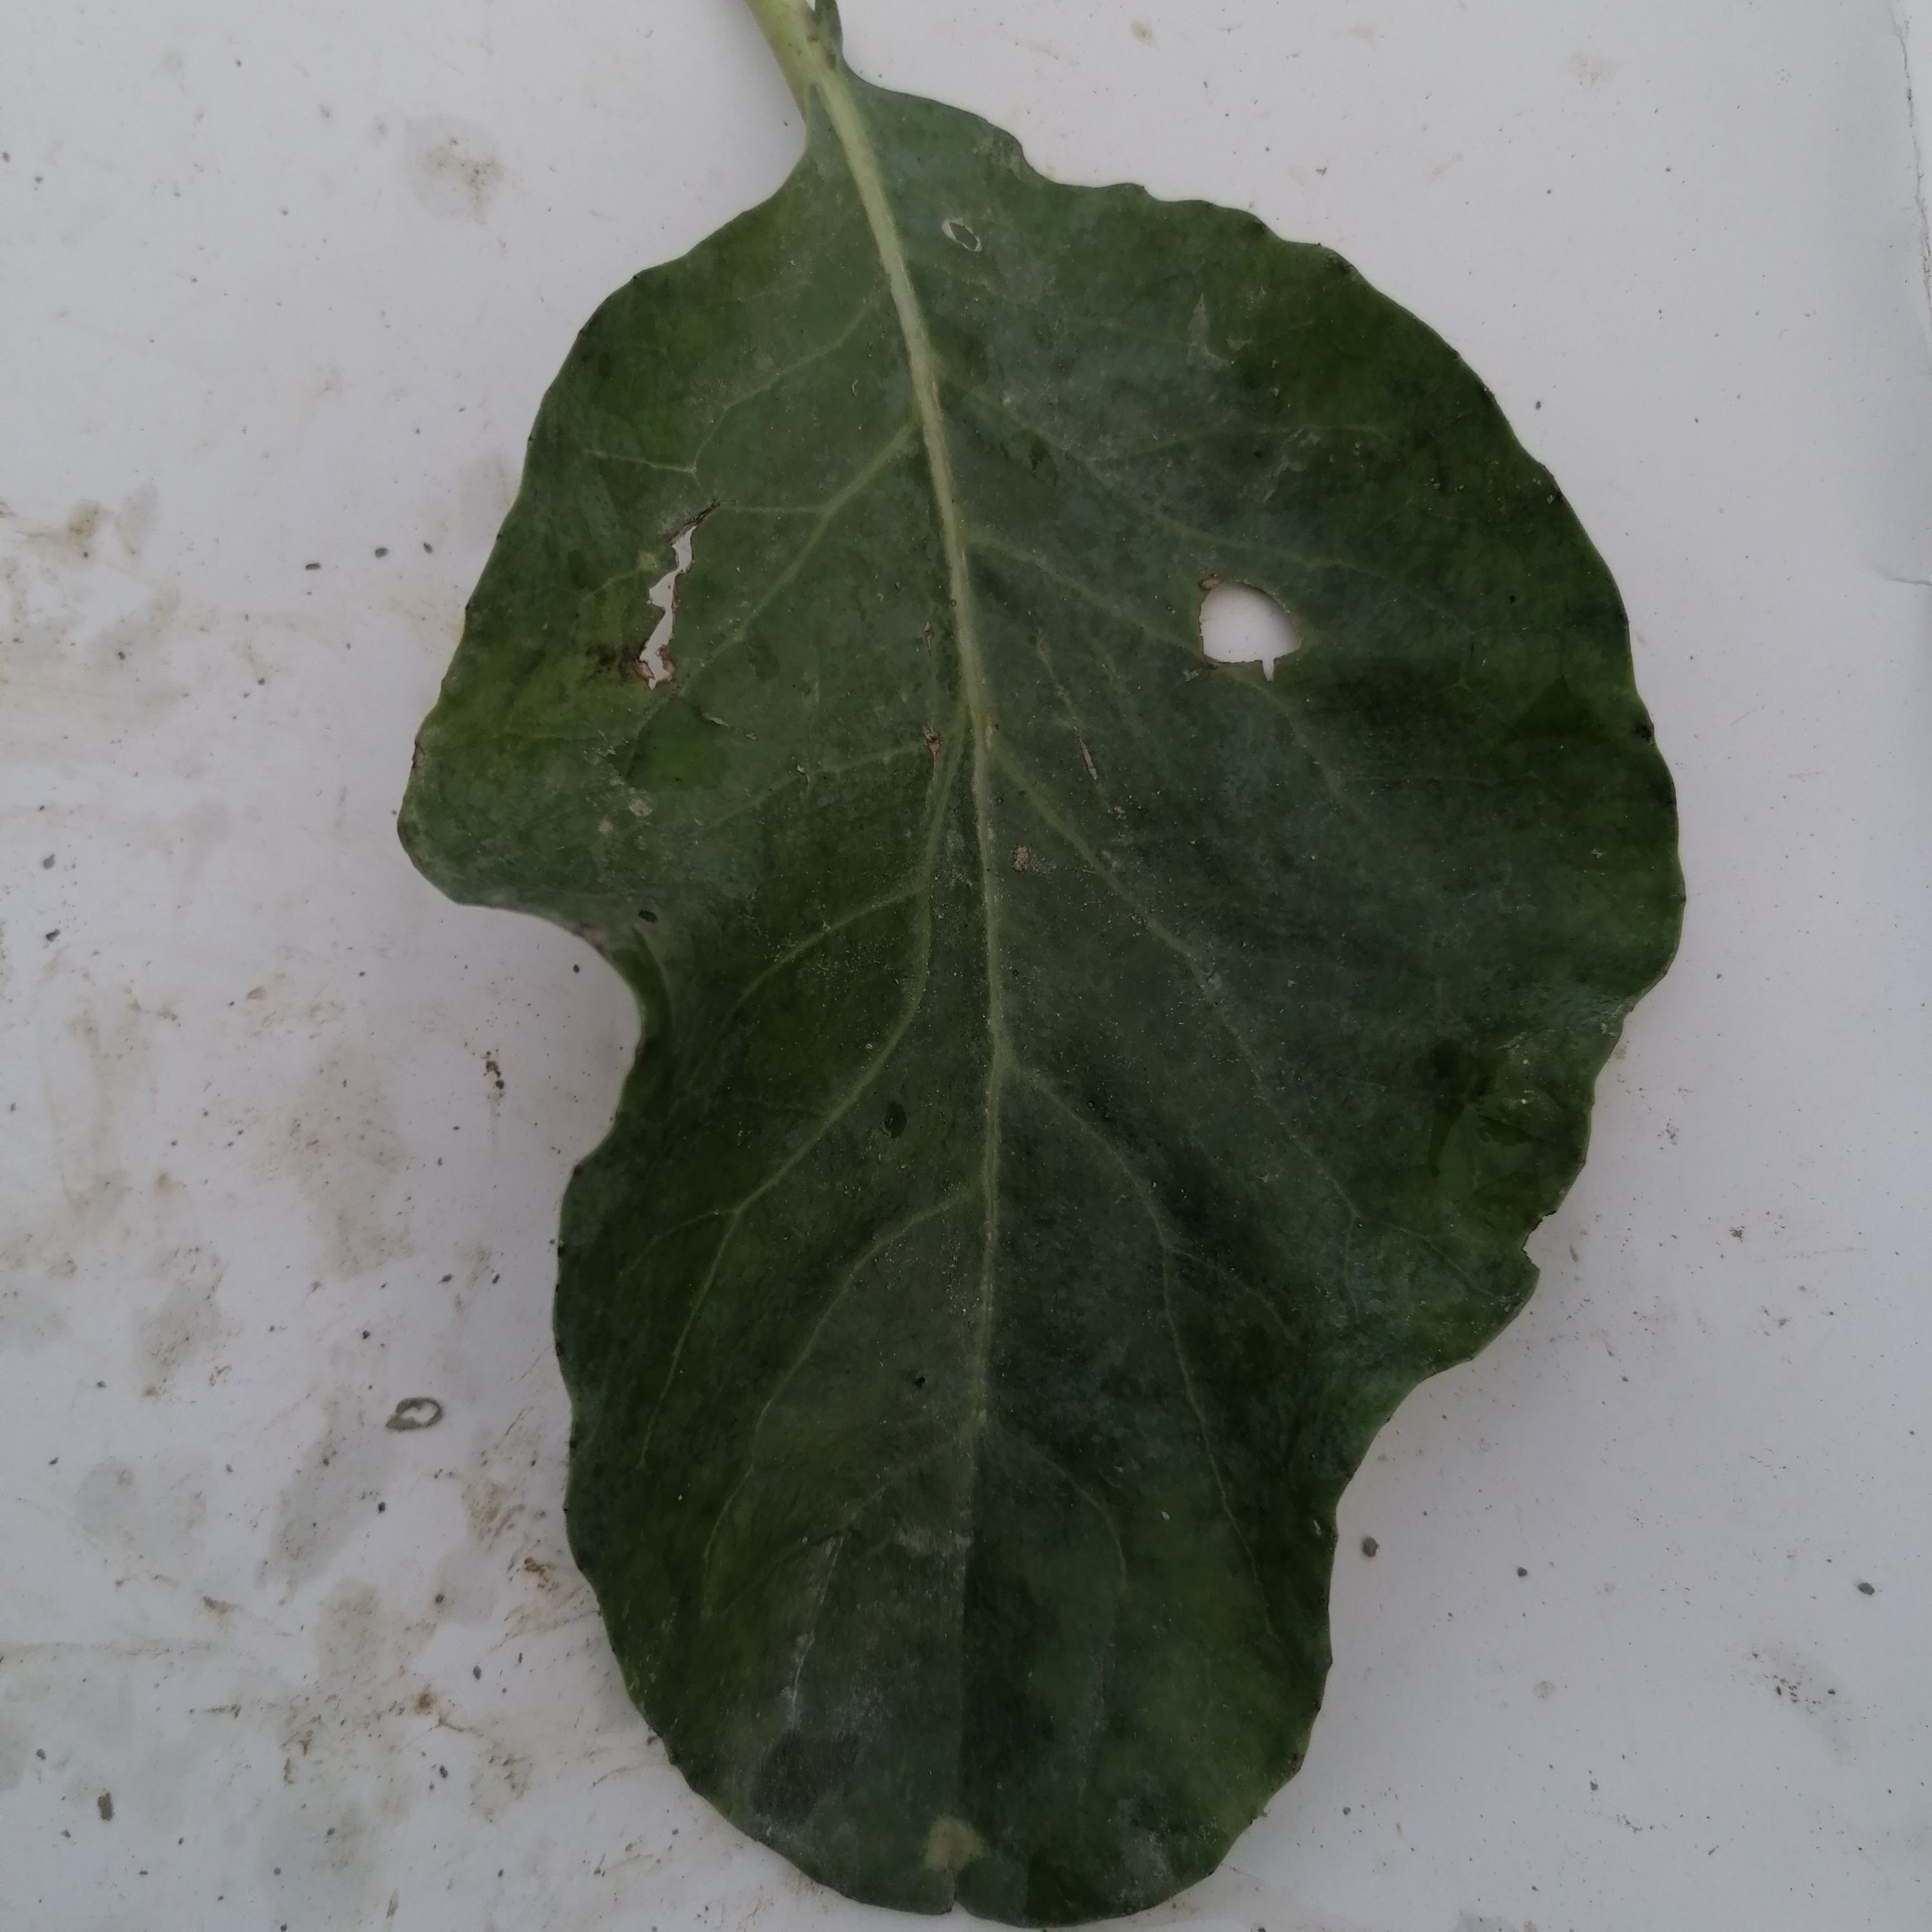
Label: Insect Hole